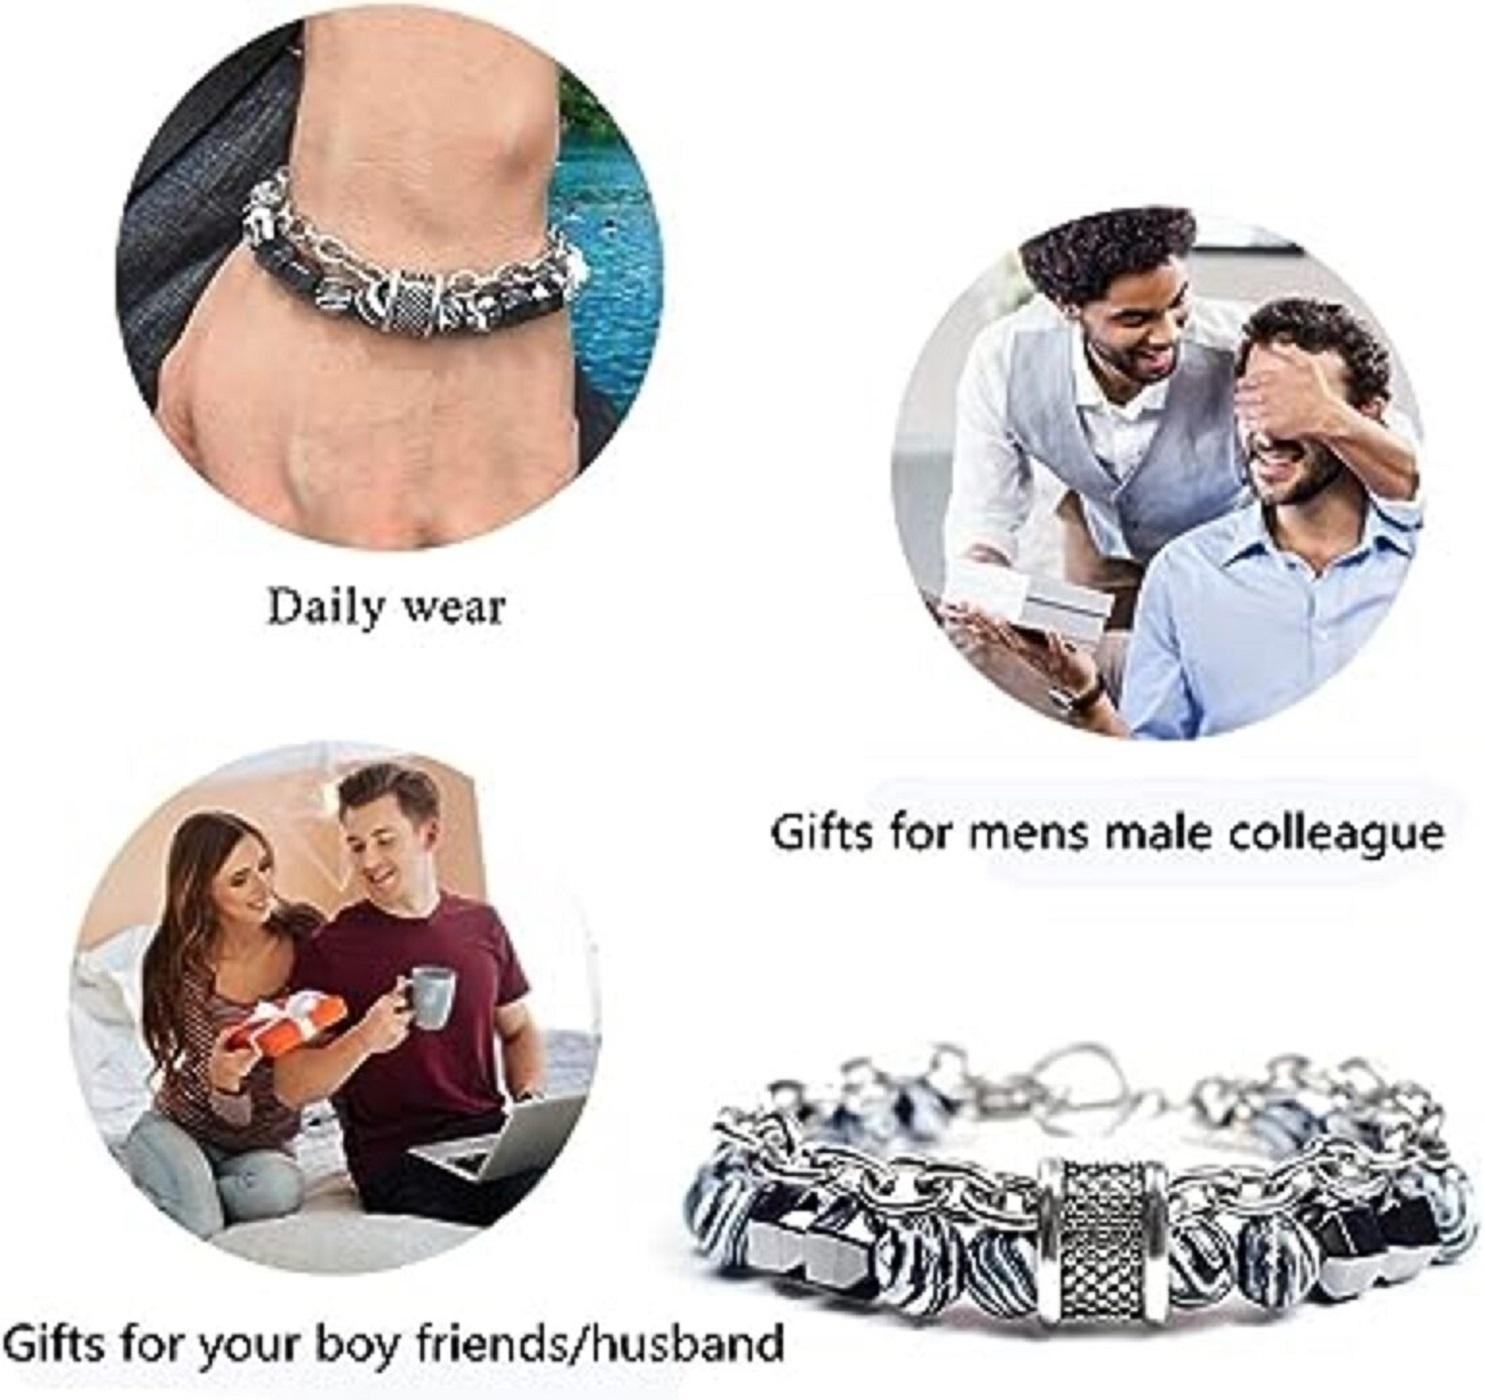
AJS Stylish Bead Bracelets Malachite Bracelet Beaded Chain Bracelet For Couples (Pack Of -2)
Type: Bracelets & Bangles
Brand: AJS
Price: Rs. 399
 Introducing AJS Bracelets: Elevate Your Style with Premium Quality Bracelets for Men, Women & CouplesDiscover the epitome of elegance and fashion with AJS Bracelets, a collection designed to cater to the diverse tastes of men, women, and couples seeking the perfect accessory to adorn their wrists. Crafted with meticulous attention to detail, our bracelets blend multi-design creativity with premium quality materials to create stunning pieces that resonate with individual style.For Men:AJS Bracelets understands that modern men seek accessories that reflect their unique personalities. Our range of bracelets for men combines masculinity with sophistication. From sleek leather bands to intricate metalwork, our designs offer a variety that suits both formal and casual occasions. Whether you're aiming for a rugged look or a refined appearance, AJS Bracelets for men will effortlessly complement your attire.For Women:Elegance knows no boundaries, and our collection of bracelets for women stands as a testament to that. From delicate chains embellished with intricate charms to bolder beaded options that exude confidence, our designs cater to a myriad of styles. Adorn your wrist with a touch of grace and let your individuality shine through with AJS Bracelets.For Couples:Celebrate the bond you share with your significant other through our couples' bracelets. Crafted to symbolize unity and connection, these bracelets come in pairs, allowing you and your partner to showcase your love in a stylish and meaningful way. Choose from matching designs that resonate with your relationship and let your wrists tell a tale of togetherness.Premium Quality:At AJS Bracelets, quality is non-negotiable. Each piece is meticulously crafted using the finest materials, ensuring durability and a luxurious feel. Our commitment to excellence means that every bracelet undergoes rigorous quality checks, guaranteeing that you receive a piece that not only looks exceptional but also stands the test of time.Multi-Design Creativity:Variety is the spice of life, and AJS Bracelets embraces this philosophy. Our collection boasts a diverse array of designs, from minimalist and understated to bold and intricate. With an emphasis on creativity, our bracelets are designed to be an extension of your personality, allowing you to curate your desired look effortlessly.Beaded Bracelets:For those who appreciate the artistry of beadwork, our beaded bracelets are a testament to craftsmanship. The vibrant colors and intricate patterns of our beaded designs add an element of artistic flair to your ensemble. Each bead is carefully chosen and arranged, resulting in a piece that's as unique as you are.Elevate your style and make a statement with AJS Bracelets. Whether you're seeking an accessory to complete your outfit or a meaningful gift for a loved one, our collection offers a fusion of elegance, quality, and innovation that caters to every taste and occasion. Explore the world of AJS Bracelets and discover the perfect wrist adornments that resonate with your personal style journey.Disclaimer:Adds a touch of personal style and uniqueness.
Features: Stylish and trendy bracelet,Adjustable size to fit different wrist sizes,Suitable for both men and women,Ideal for casual or boho-chic fashion styles,Easy to put on and take off with a secure closure,Superior Quality & Skin Friendly: High Quality as per International Standards that makes it very skin friendly.,It has been made from toxic free materials Anti-Allergic and Safe for Skin.,It can be worn over long time periods without any complains of ach and swelling.Made from Premium Quality Material this product assures to remain in its Original Glory even after years of usage.